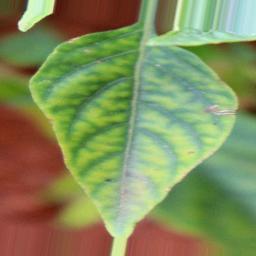
Label: nutritional